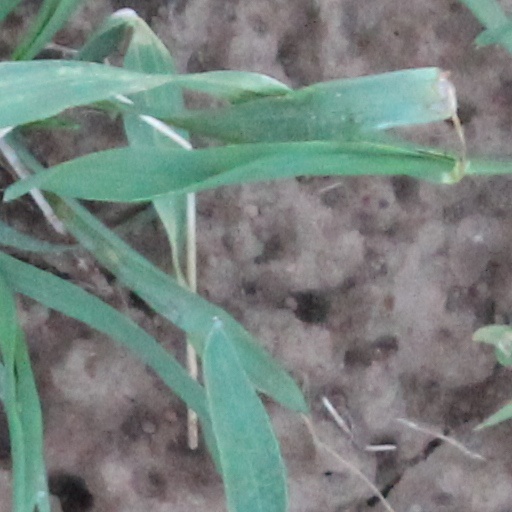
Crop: wheat